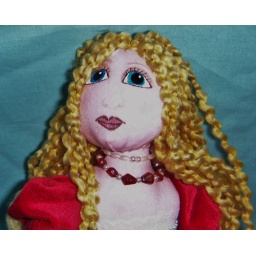
Blue eyed blonde art doll in red velvet dress